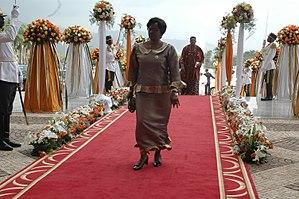
Mme Koung A Bessike à l'entrée du palais de l'unité lors de la cérémonie de présentation des voeux au Président Paul Biya
Jacqueline Koung à Bessike est une personnalité politique camerounaise qui fut la première femme secrétaire d'État dans son pays. Entre le 9 décembre 2011 et le 4 janvier 2019, elle est ministre des Domaines, du Cadastre et des Affaires foncières.